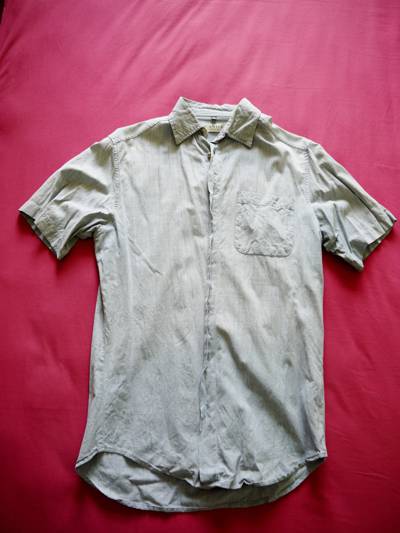
Waste category: clothes